Ed Gillespie

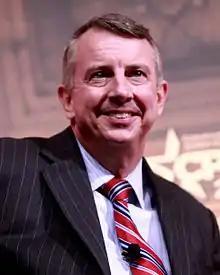
Gillespie in 2014

Edward Walter Gillespie (born August 1, 1961) is an American politician, strategist, and lobbyist who served as the 61st Chair of the Republican National Committee from 2003 to 2005 and was counselor to the President from 2007 to 2009 during the Presidency of George W. Bush. In 2012 Gillespie was a senior member of the Mitt Romney presidential campaign.